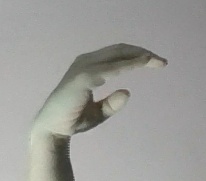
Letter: jeem